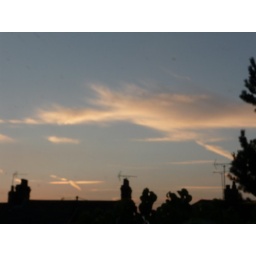
Patterns in the sky made by the clouds. Or are they the smoke trails from the frequent aeroplanes that cross above us.